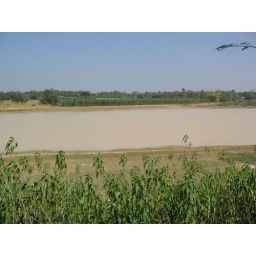
This lake is basically used for fish farming by the local villagers